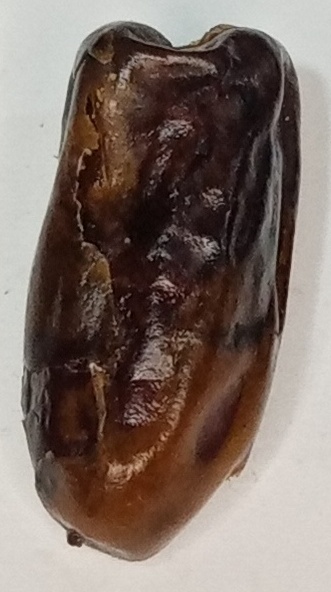
Variety: gajar
Size: small
Grade: grade-2